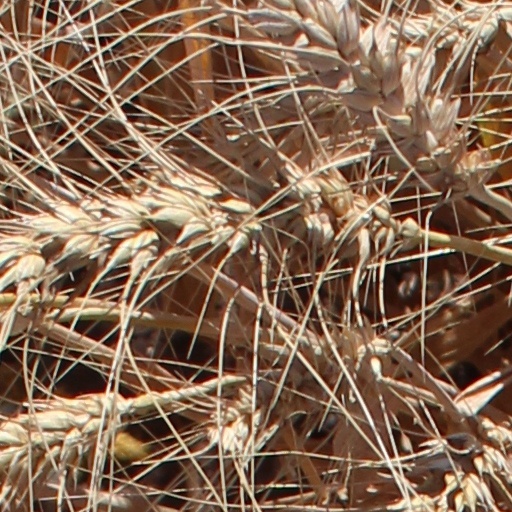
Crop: wheat